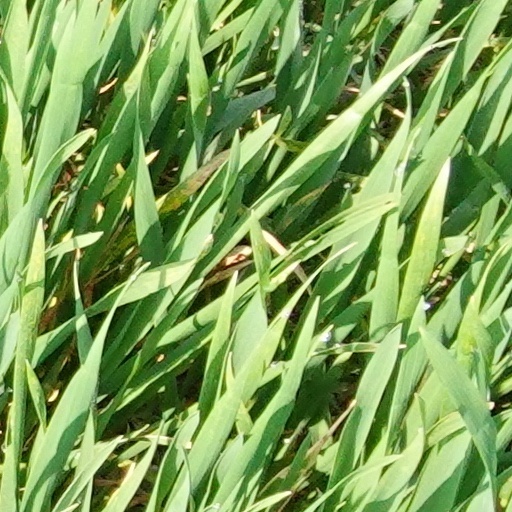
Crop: wheat